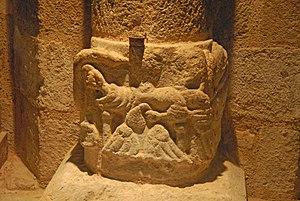
L'église Saint-Étienne de Neuvy-Saint-Sépulchre est une église catholique française. Elle est située sur le territoire de la commune de Neuvy-Saint-Sépulchre, dans le département de l'Indre, en région Centre-Val de Loire.